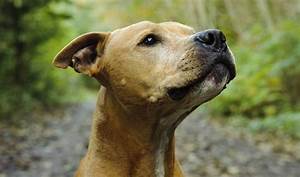
Label: dog